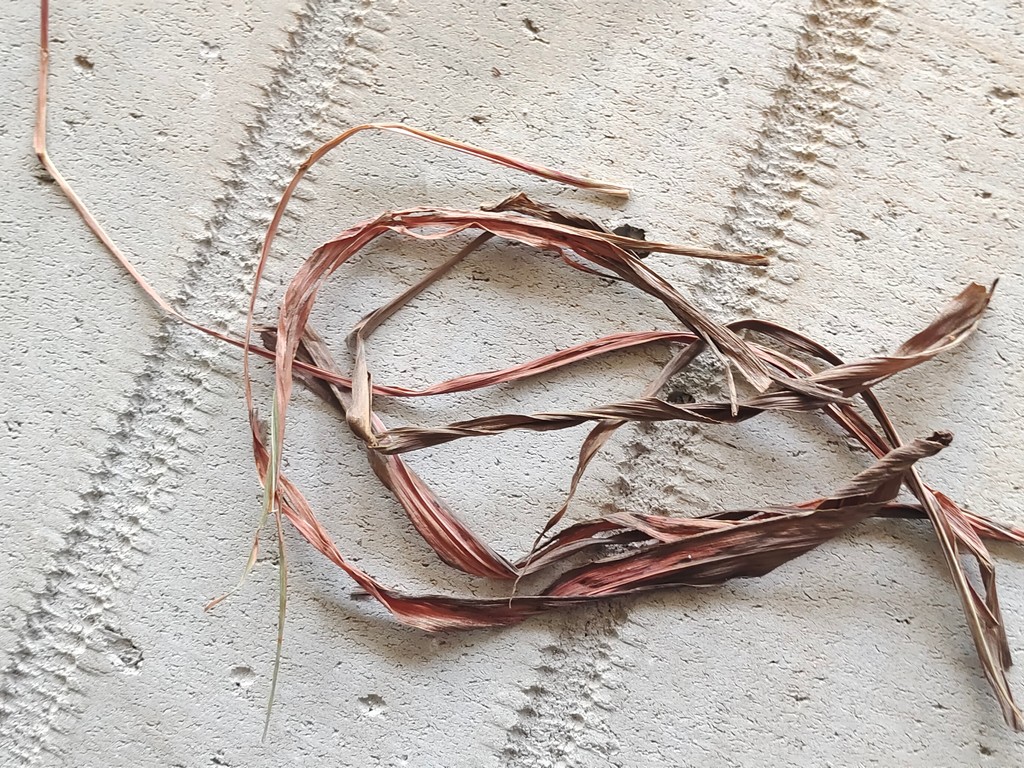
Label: Dried